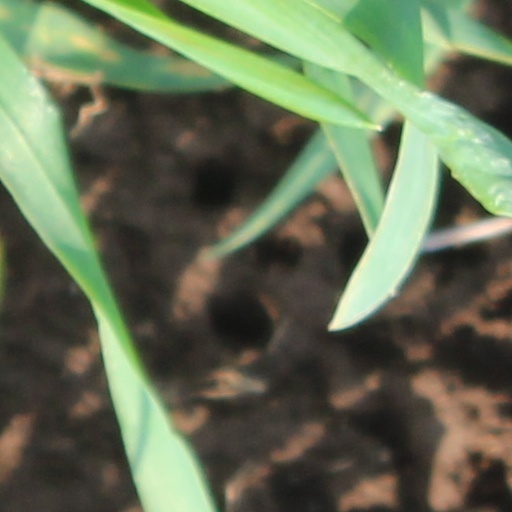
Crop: wheat